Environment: real
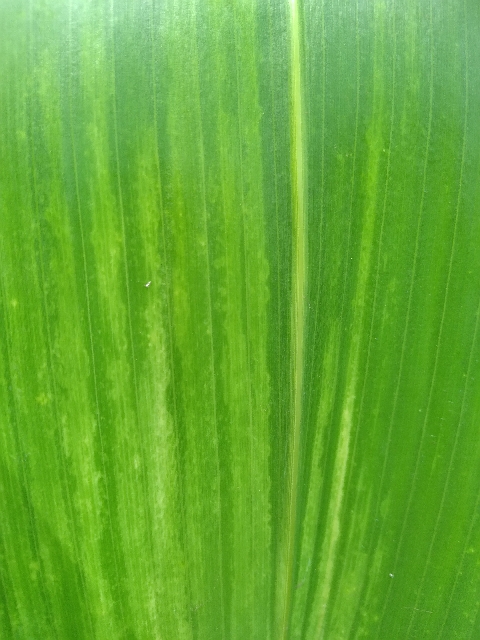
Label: lethal_necrosis